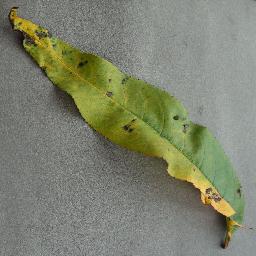
Label: Peach___Bacterial_spot